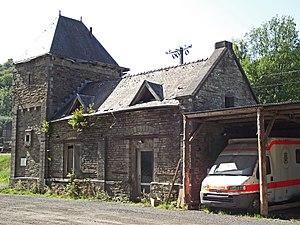
En Belgique, l'aide médicale urgente est l'un des trois services d'urgence du pays avec la police et les services de sécurité civile. Elle désigne les moyens médicaux de premiers secours du Royaume. Ils sont sous l'autorité du service public fédéral Santé publique.